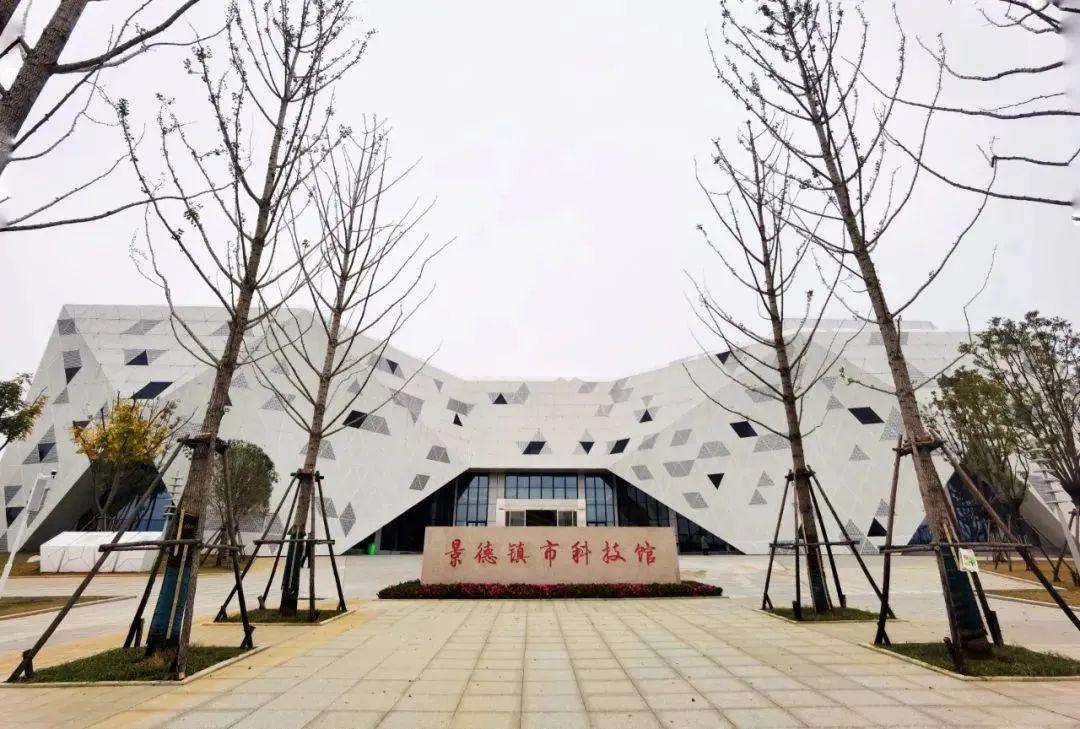
地标名称：景德镇市科技馆
所在城市：景德镇市·昌江区